Carson Allen

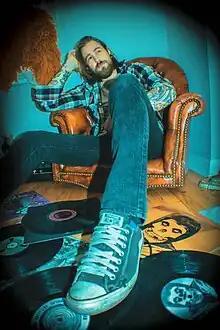
Self-portrait photograph

Carson Cole Allen is an American singer-songwriter known for his roles as a founding member & keyboardist of Las Vegas band Escape The Fate, lead vocalist for On the Last Day, Me vs. Myself and traceMYveins. As well founding member of Something Witchy and the most recent project, Palm Seer, which includes Nicholas Wiggins.